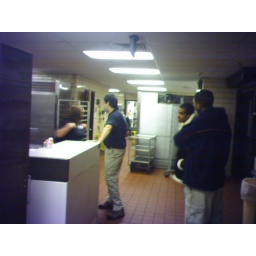
ppl standing around waiting to clock out